James W. Moseley

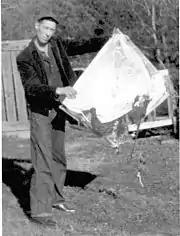
Horton and the "flying saucer"

Moseley investigated the Ralph Horton flying saucer crash after finding it in the flying saucer file of the "Atlanta Constitution". Moseley called the airport and confirmed that the object was a device used by the Air Force to determine wind velocity and direction. It was sent up attached to a balloon and tracked by radar, since radar beams were reflected by the object. Horton retrieved the object from where he had discarded it, and gave it to Moseley, but Moseley subsequently lost it. In later years, Moseley lamented that if he had held on to the object, then it might have been he instead of Pflock who cracked the Roswell incident.